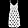
Label: Dress